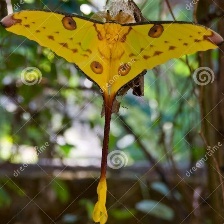
Species: COMET MOTH